Temple Emanu-El of West Essex

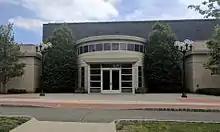
The former synagogue building's main entrance

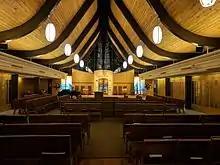
A view from inside the former sanctuary

The congregation was founded by 11 families seeking a Reform Jewish service in the growing suburb of Livingston, New Jersey. By the fall of 1955, 56 families had been recruited and High Holy Days services were led by student Rabbi Milton Rosenfeld from the Hebrew Union College. In 1956, the congregation purchased a hot dog stand off Northfield Road as their permanent home. By 1961, ground had been broken at that location to build their own sanctuary, which was designed by architects Peter Blake and Julian Neski. The new building, with its soaring peaked roof, is a landmark in Livingston and evokes the Israelites' Tent of Meeting in the desert wilderness. Some visitors are said to think it looks like Noah's Ark.